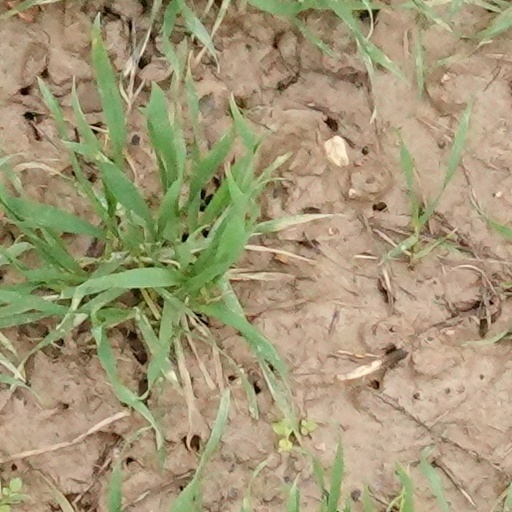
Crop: wheat